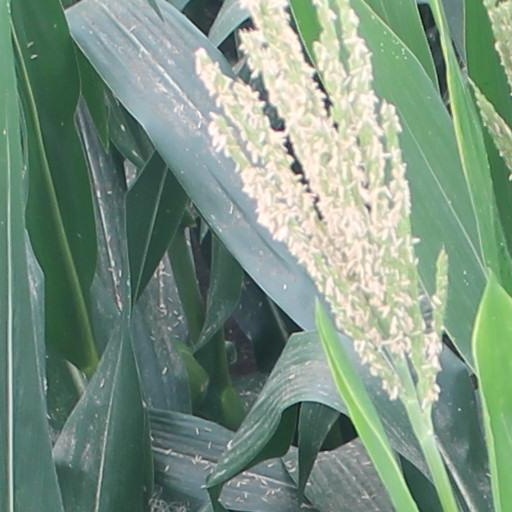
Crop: maize; corn